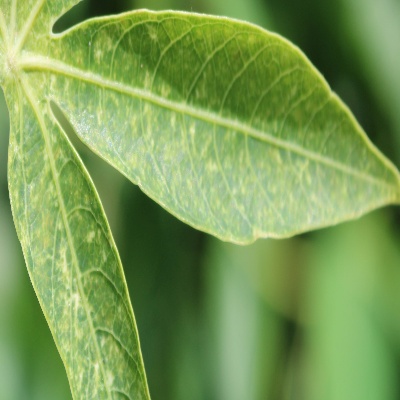
Crop: Cassava
Condition: green mite